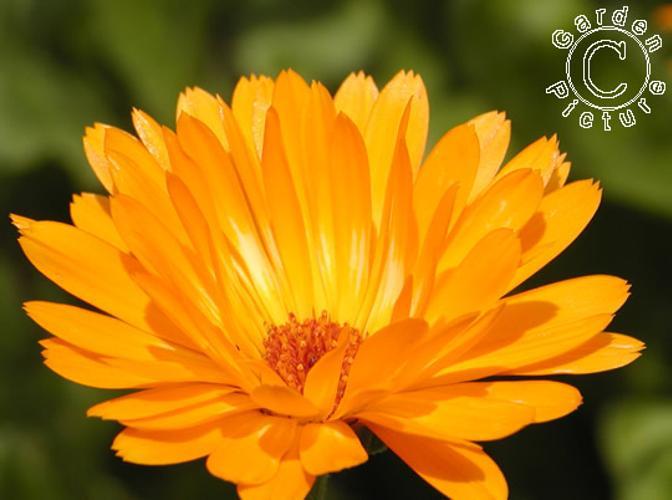
Label: english marigold